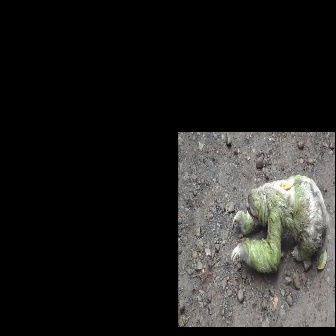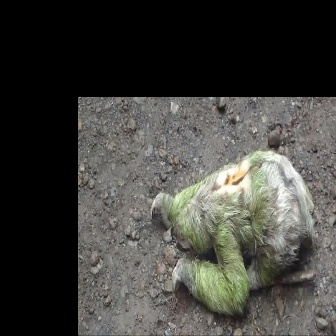
  Please identify the target specified by the bounding box [230,174,329,273] in the first image and locate it in the second image. Return the coordinates in [x_min,y_min,x_max,y_max] format.
Answer: [150,149,318,317]